Periyar River

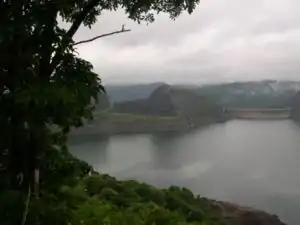
Idukki Dam across the Periyar river

The Idukki Dam is the largest hydro-electric project in Kerala and lies on the Periyar. It is the biggest dam of its kind (a concrete, double curvature parabolic, thin arc dam) in Asia and the second-biggest in the world. Its generators have a power output of 780 MW, and generate electricity through the underground facility at Moolamattam, built by an India-Canada joint venture. Power generation at Idukki is minimal during the monsoon. The dam also permits storage of water for the dry summer period when many other reservoirs in the area are low. Since the commissioning of the Idukki project in 1976, tail-race water (between 19.83–78.5 m/s) has been diverted from the Idukki reservoir through the Moolamattom power station into the Thodupuzha tributary of the Muvattupuzha river.